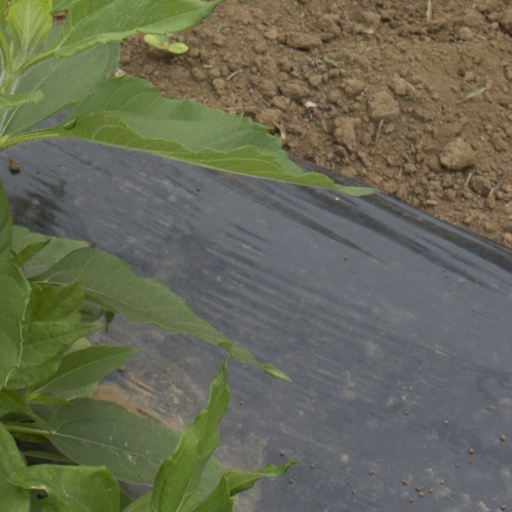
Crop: Jerusalem artichoke